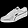
Label: Sneaker